West Hill, Toronto

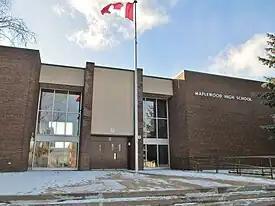
Maplewood High School is a public vocational high school.

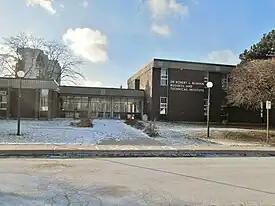
Sir Robert L. Borden Business and Technical Institute uses to be served as a technical school in the area.

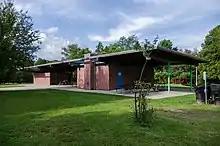
Morningside Park is one of three municipal parks that surrounds West Hill along its northern boundaries.

Three public school boards operate in West Hill, the Conseil scolaire Viamonde (CSV), the Toronto Catholic District School Board (TCDSB), and the Toronto District School Board (TDSB). TCDSB are separate public school boards, whereas CSV, and TDSB are secular public school boards, with the former being French first language school board, and the latter being English first language school board.